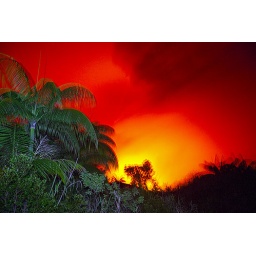
Silhouettes of palms against a red sky above Ambrym volcano. Shadow effect created by changing focal length during exposure...